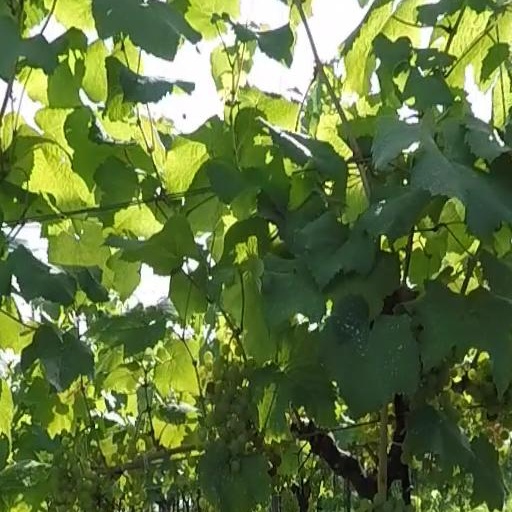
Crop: grape